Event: Nepal Earthquake
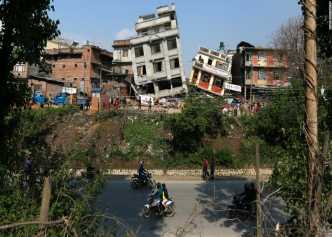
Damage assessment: damage